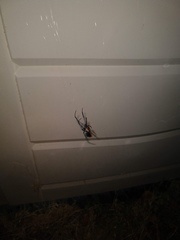
Species: Lactrodectus_hesperus